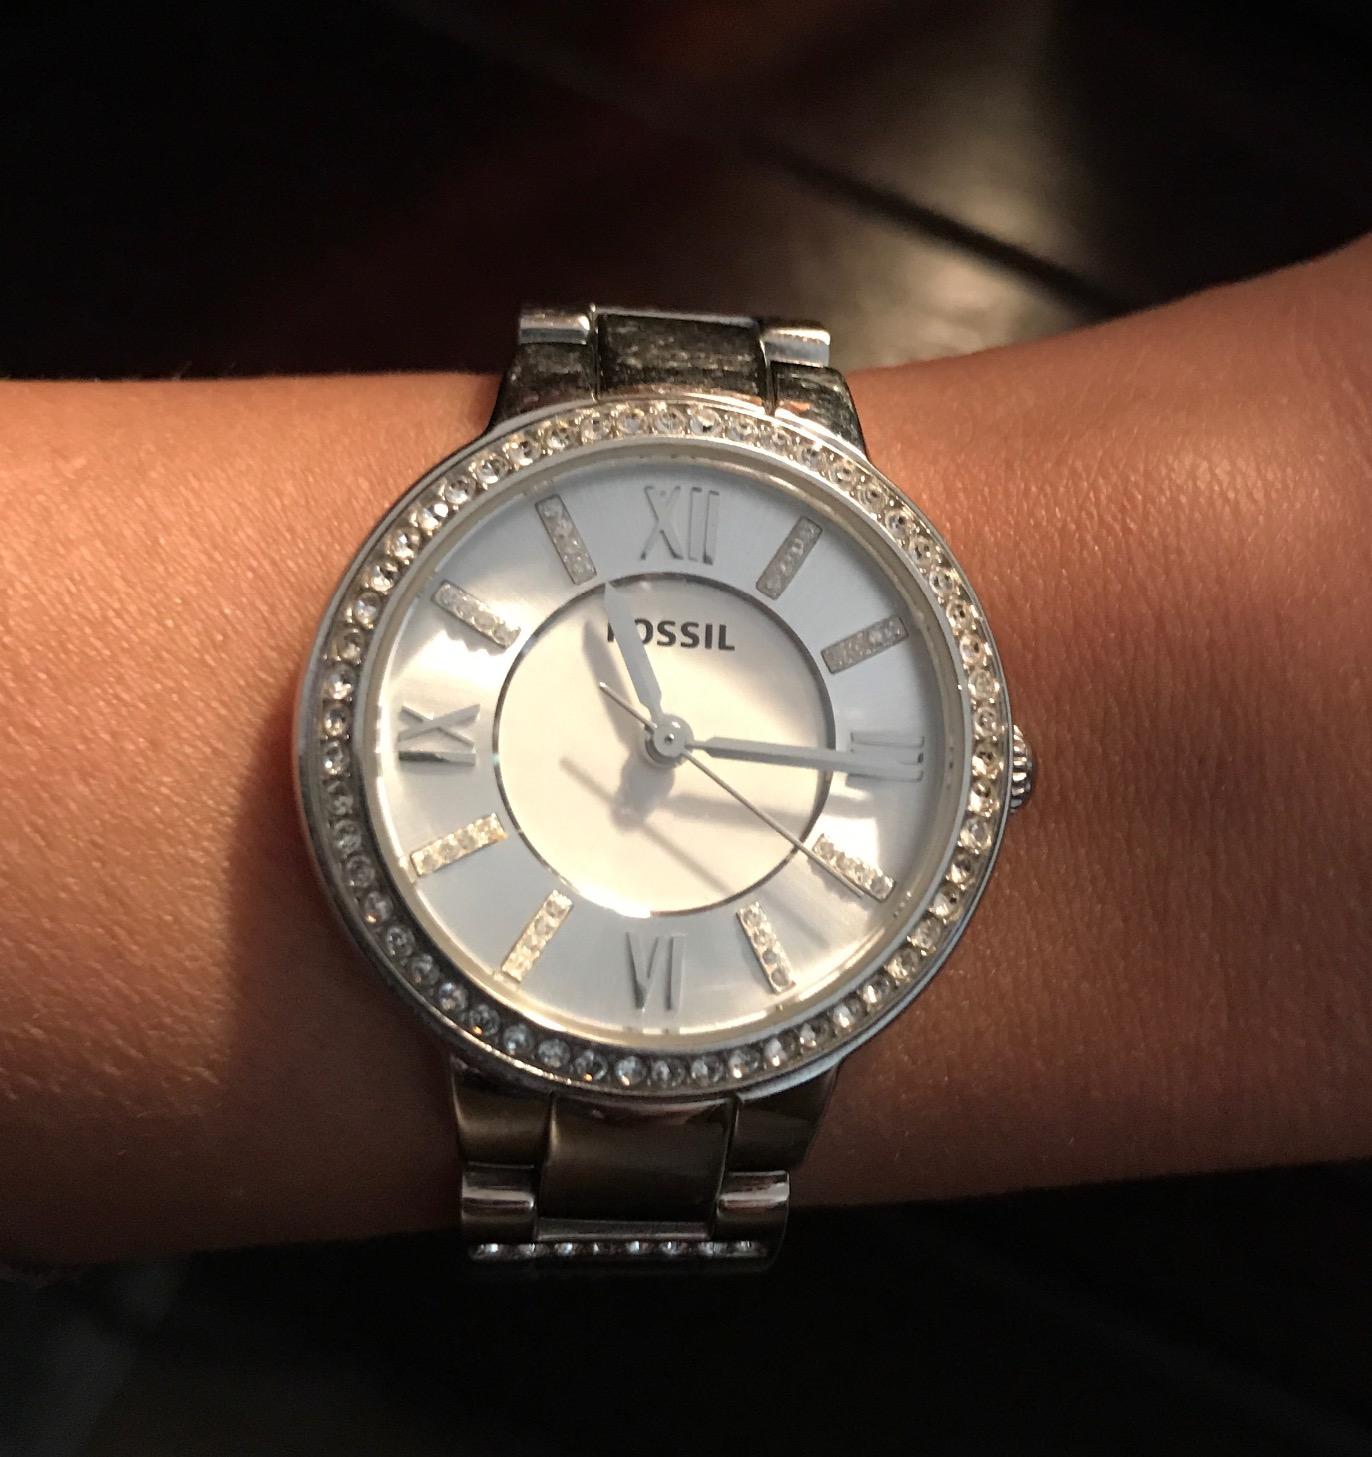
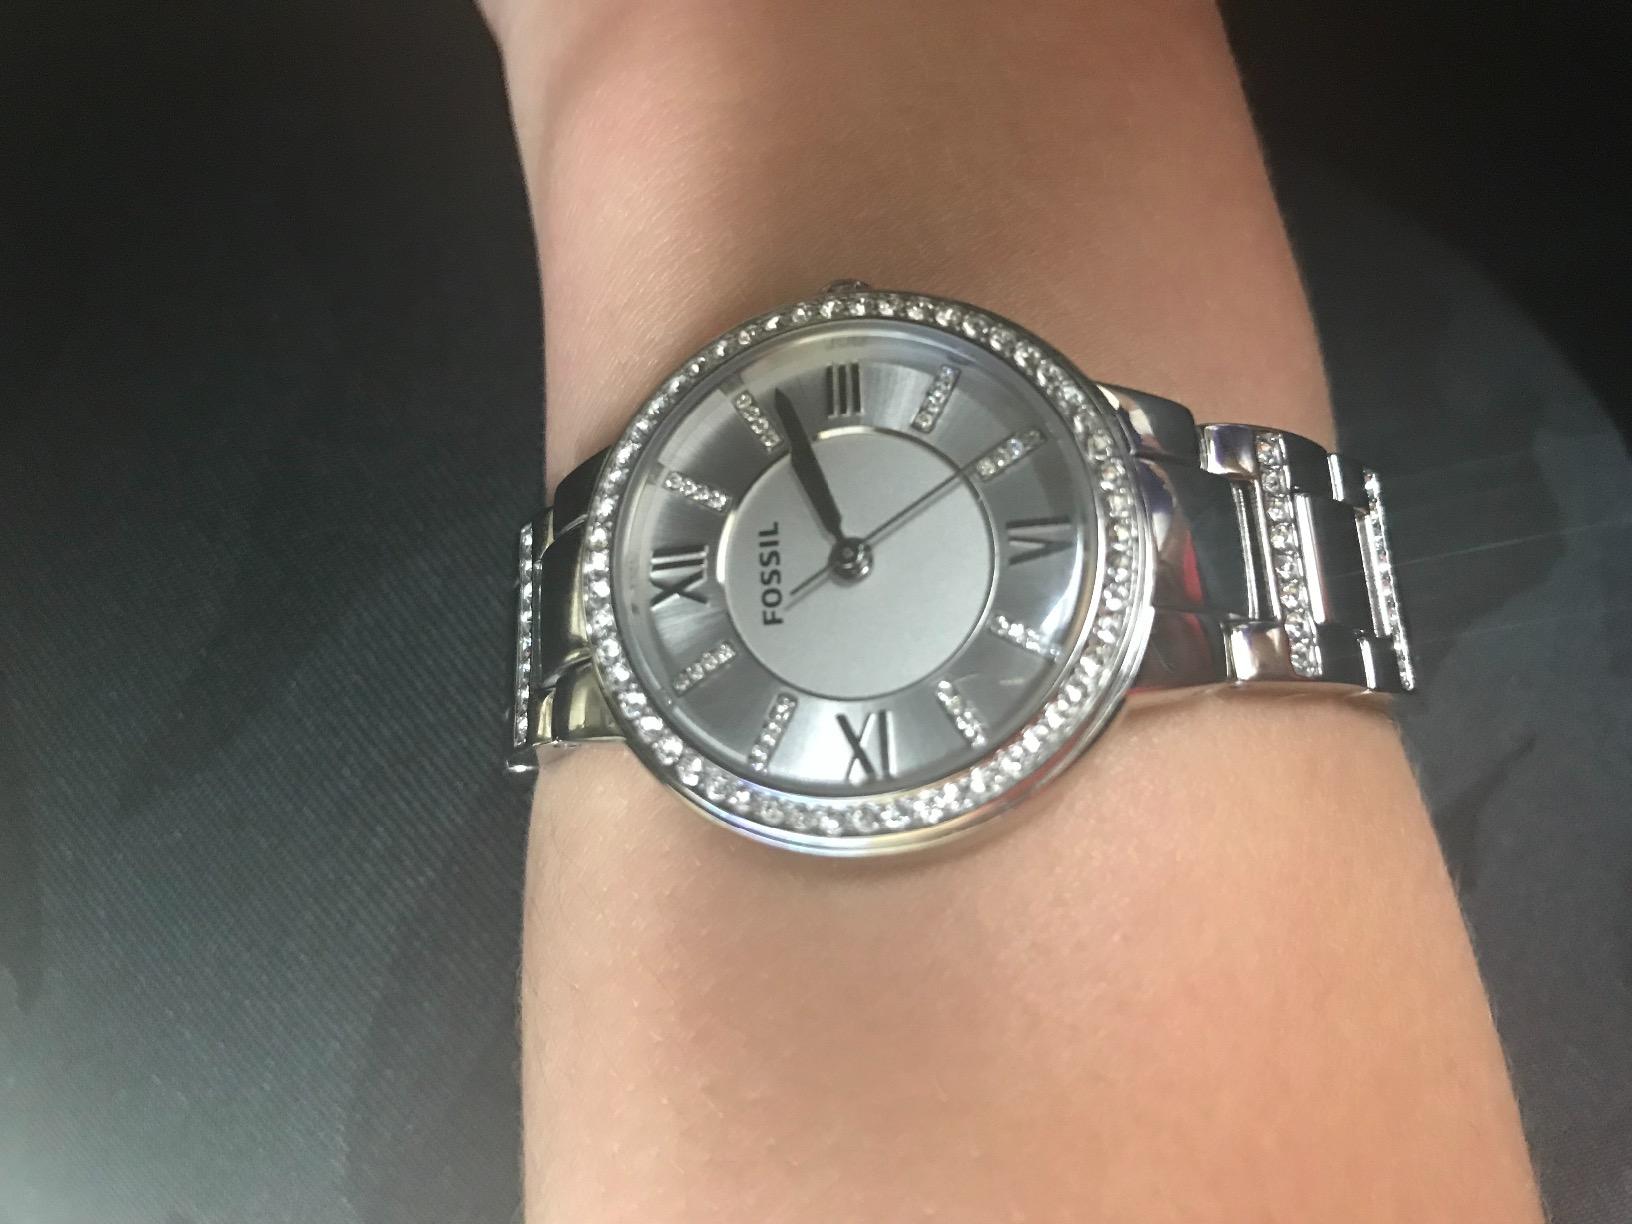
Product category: accessories_watch
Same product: yes